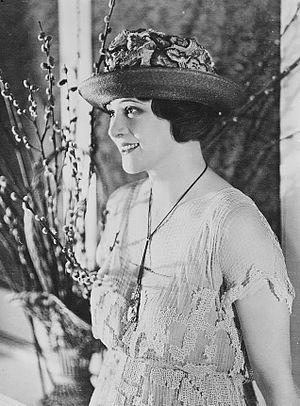
Irene Rich est une actrice américaine, née Irene Luther à Buffalo le 13 octobre 1891, morte à Hope Ranch le 22 avril 1988.